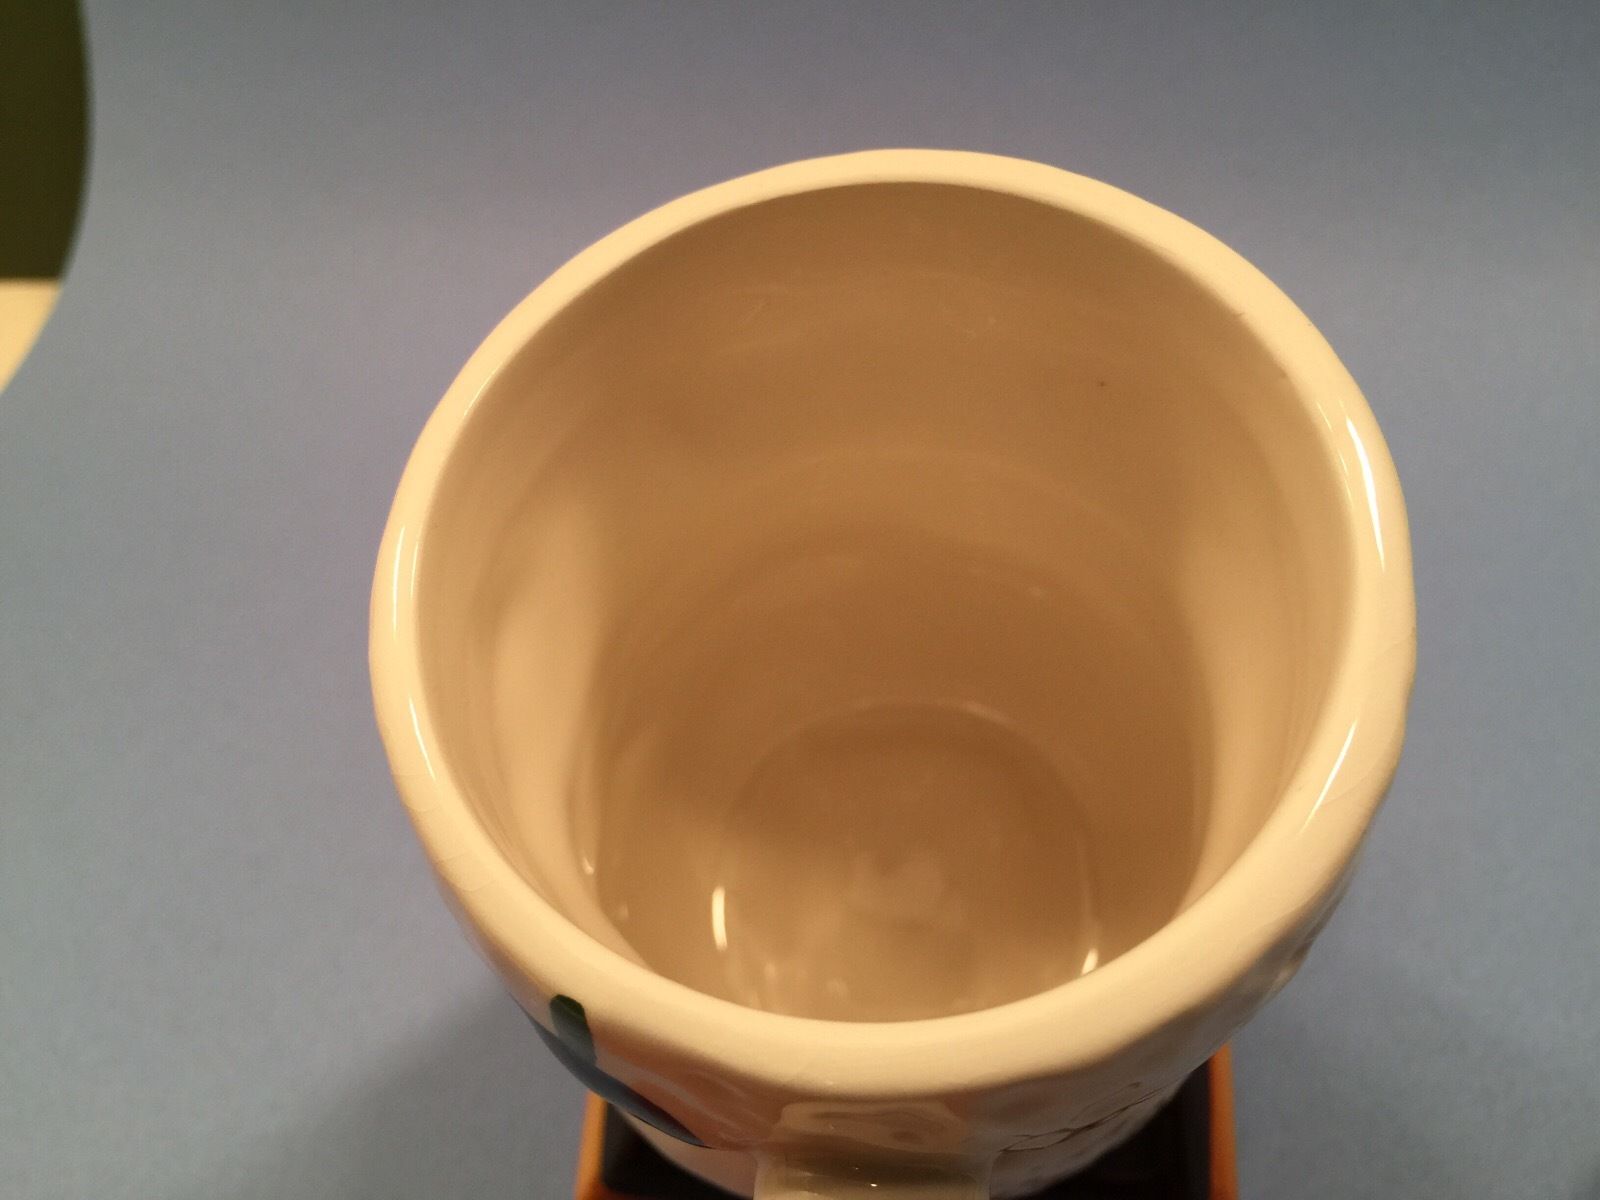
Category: mug